Giovanni Giacomo Panciroli

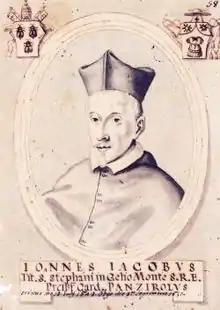
Portrait of Giovanni Giacomo Panciroli

Giovanni Giacomo Panciroli (1587 – 3 September 1651) was an Italian Catholic Cardinal and Cardinal Secretary of State.